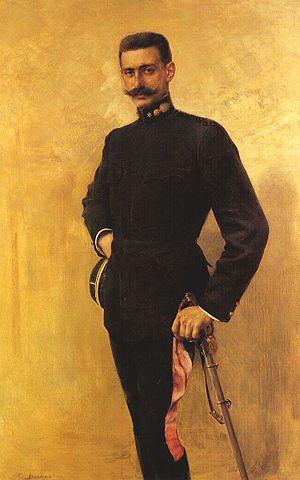
Pavlos Melas était un militaire grec impliqué dans le conflit macédonien au début du XXᵉ siècle. Sa mort en fit le martyr de la cause du rattachement de la région à la Grèce.